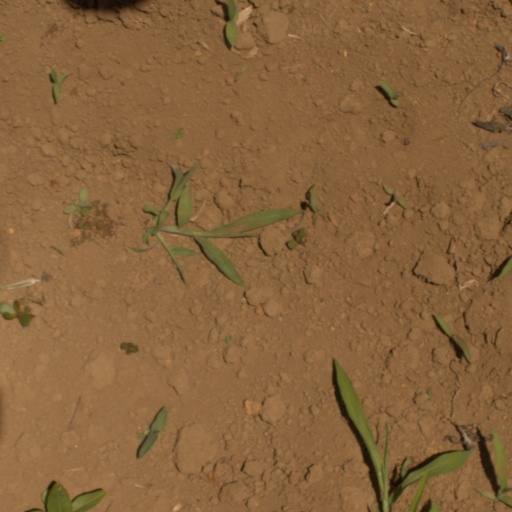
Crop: Jerusalem artichoke